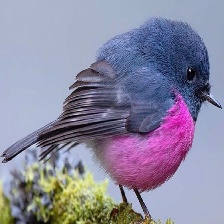
Species: PINK ROBIN
Scientific name: PETROICA RODINOGASTER
ImageNet parent category: robin